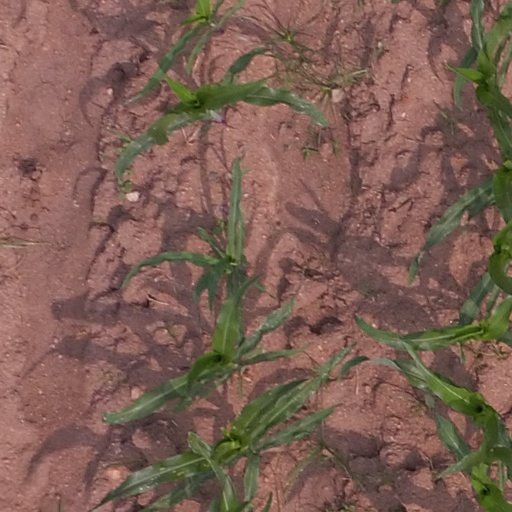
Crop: maize; corn